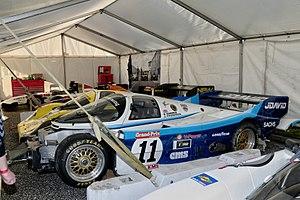
Le John Fitzpatrick Racing est une équipe de sport automobile anglaise fondée par le pilote John Fitzpatrick en 1981. Elle a participé, en tant qu'équipe privée Porsche, aux courses de voitures de sport et concouru dans de nombreux championnats internationaux. le JFR a finalement cessé toute activité à la fin de la saison 1986 en raison de l'augmentation du coût pour participer au championnat du monde des voitures de sport.